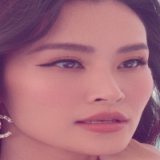
ca sĩ Đông Nhi